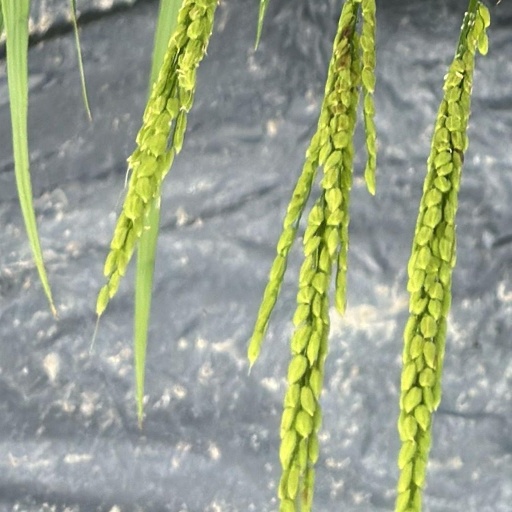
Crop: rice